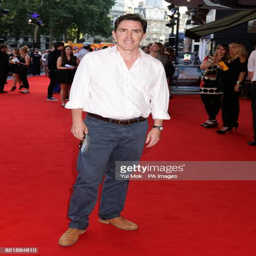
comedian arriving for the premiere of comedy